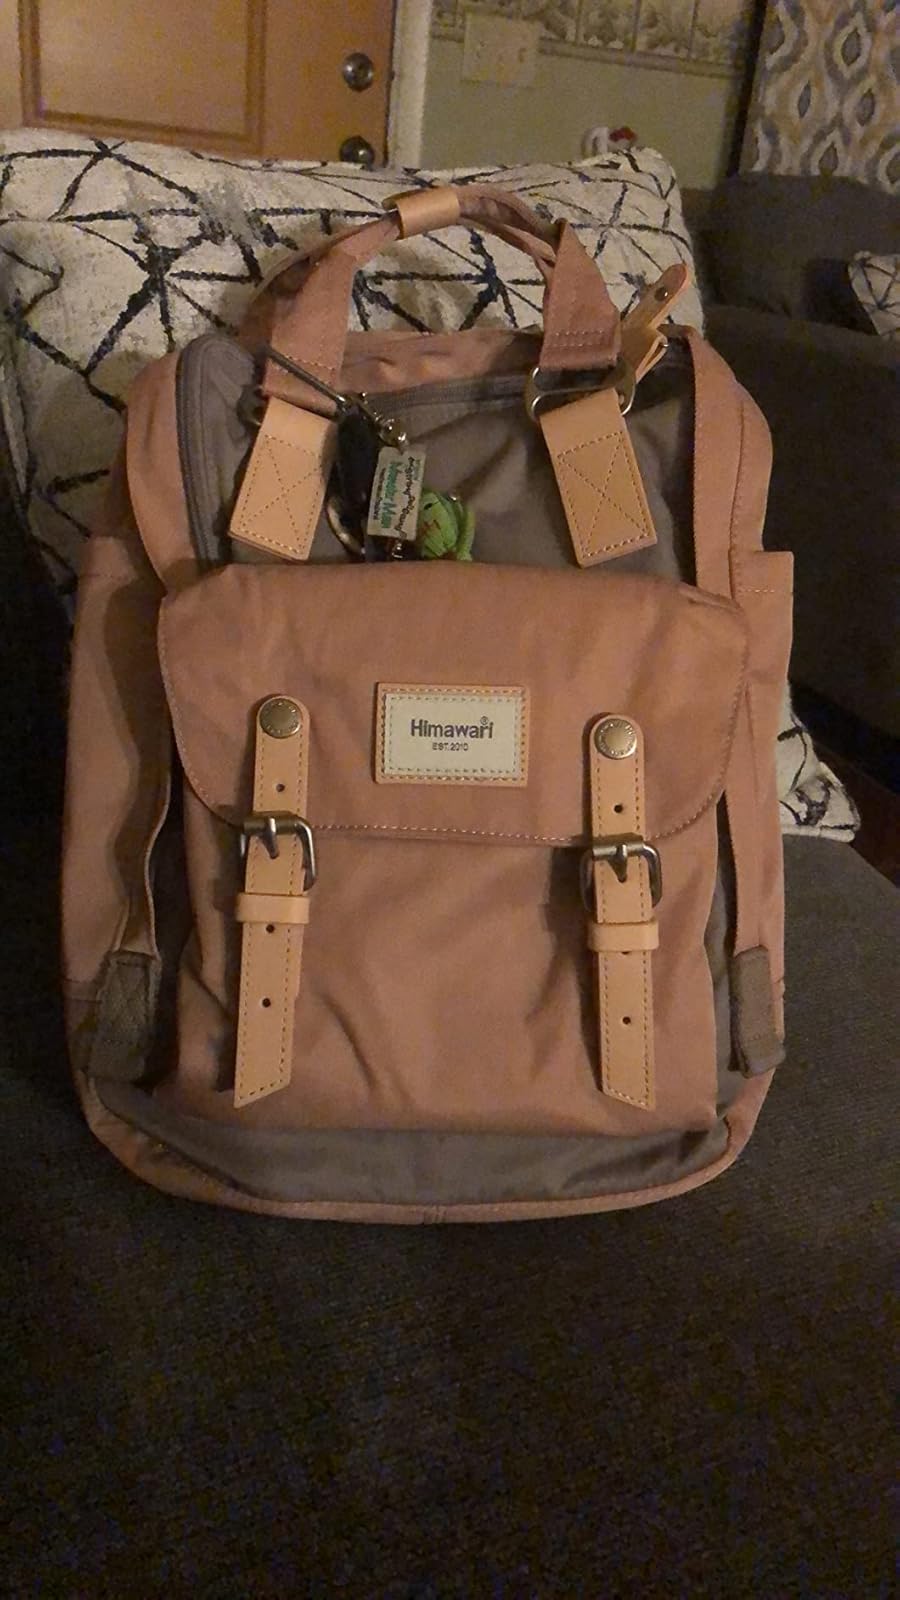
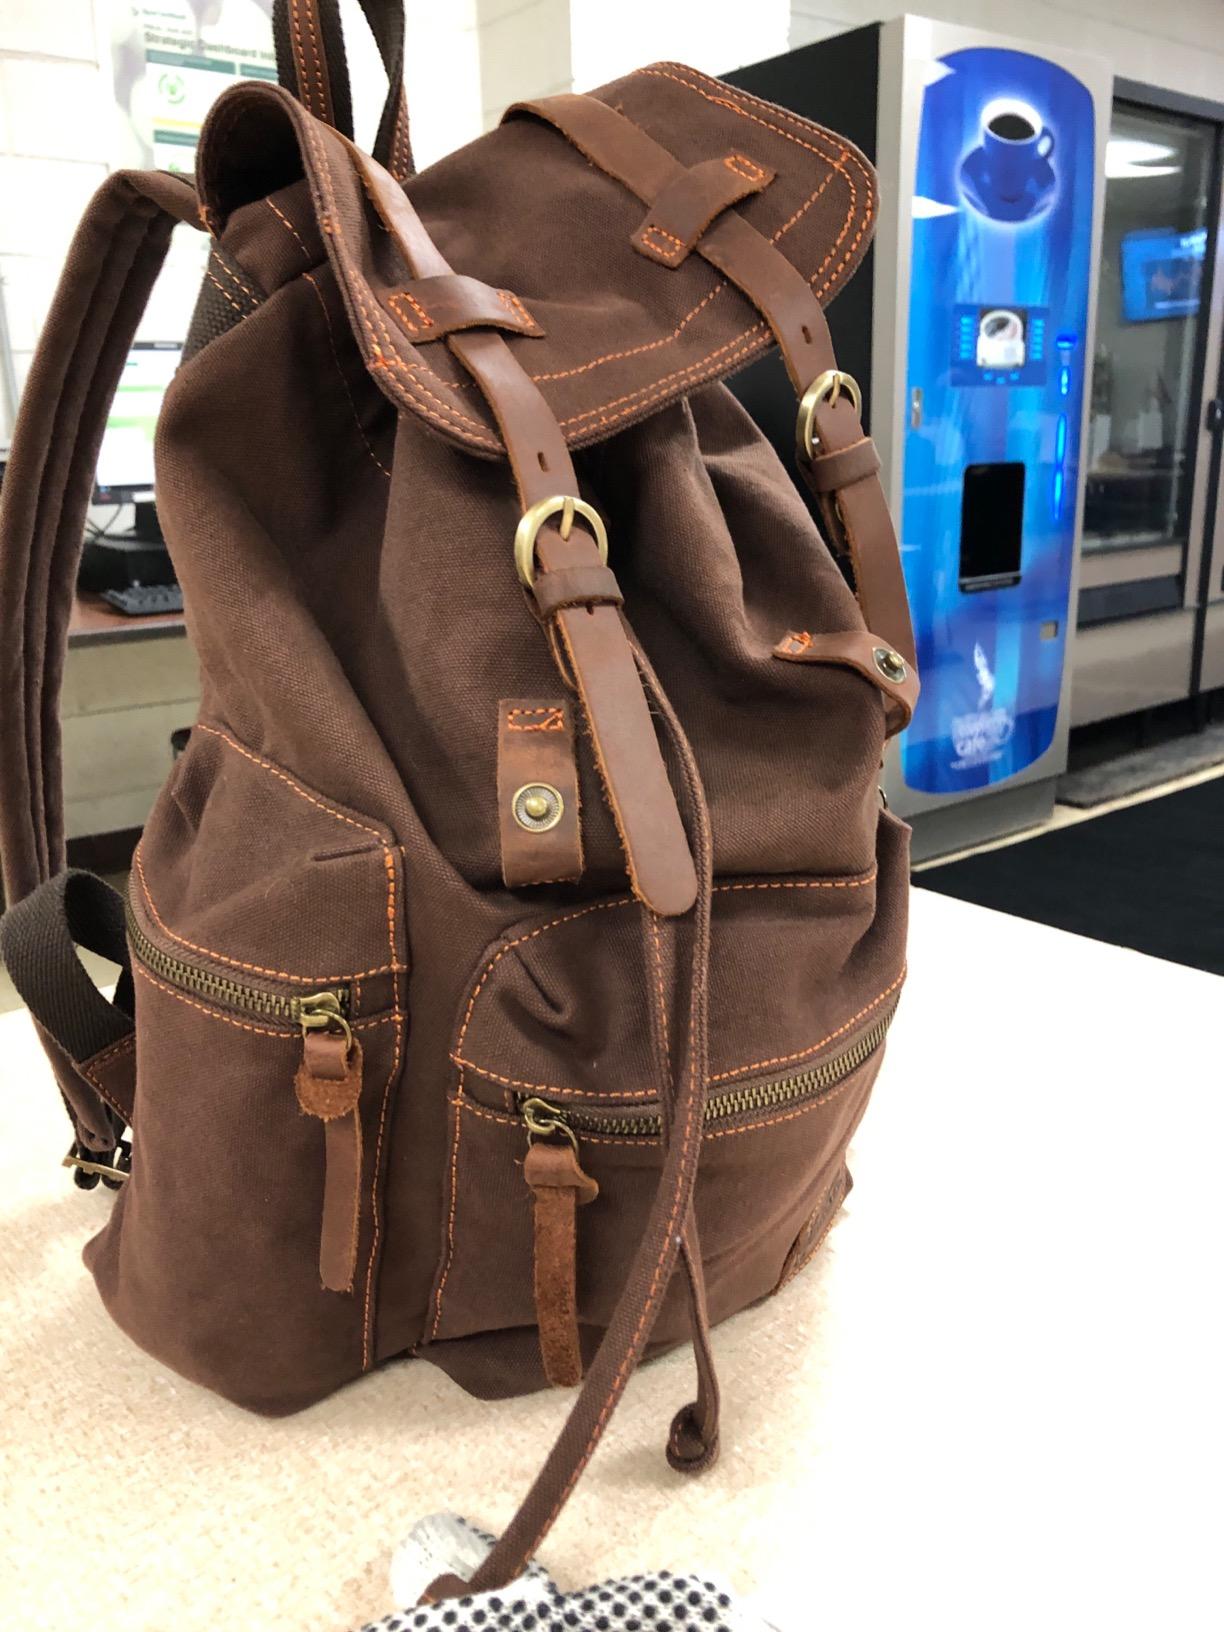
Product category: bag
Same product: no